Dunfermline Abbey

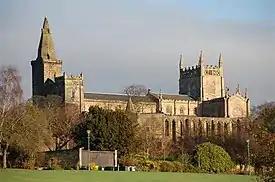
Dunfermline Abbey from Pittencrieff Park

Dunfermline Abbey is a Church of Scotland parish church in Dunfermline, Fife, Scotland. The church occupies the site of the ancient chancel and transepts of a large medieval Benedictine abbey, which was confiscated and sacked in 1560 during the Scottish Reformation and permitted to fall into disrepair. Part of the old abbey church continued in use at that time and some parts of the abbey infrastructure still remain.